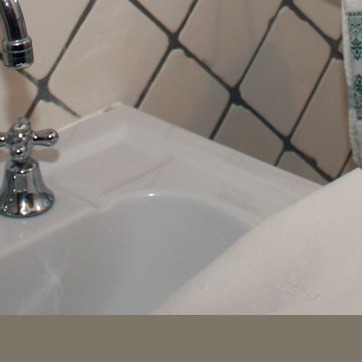
Material: ceramic